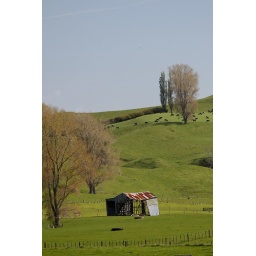
This building is an old barn in the hills just to the north of Tirau.